Chen Clan Academy station

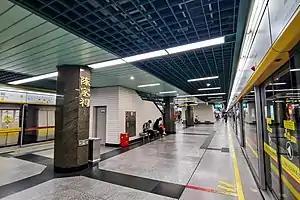
Line 1 platform

Chen Clan Academy Station is an interchange station between Line 1 and Line 8 of the Guangzhou Metro. It started operations on 28June 1999 and is situated underground Zhongshan 7th Road in the Liwan District. The station was named after the nearby Chen Clan Academy, an academy constructed by the Chen family for their juniors' accommodation and study in Guangzhou during the Qing Dynasty (16441911).